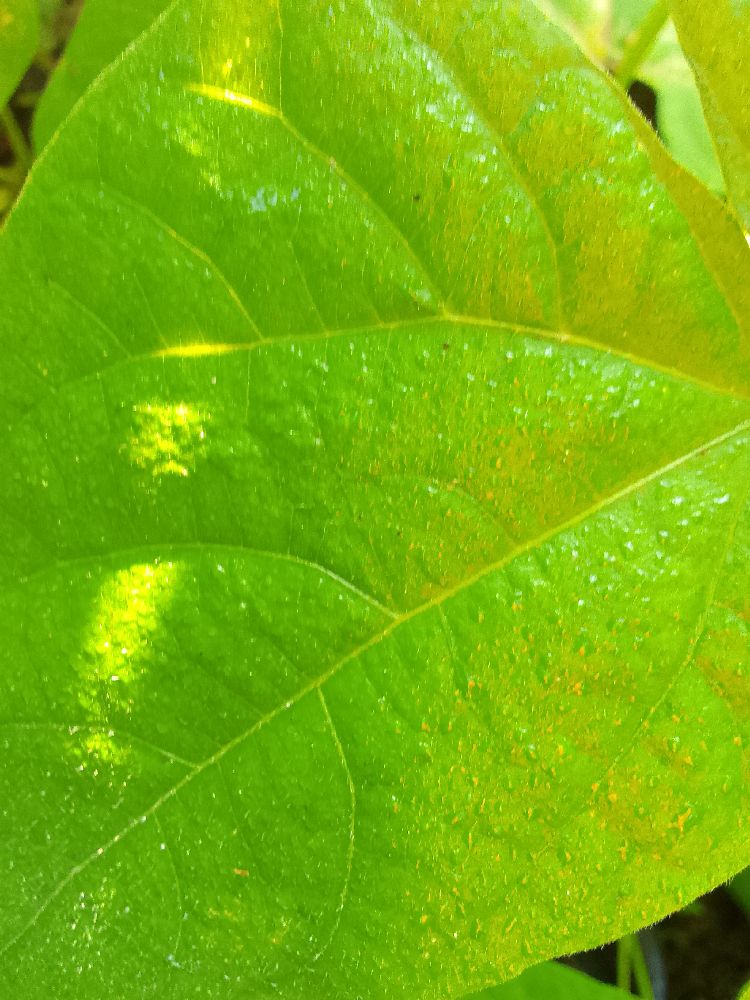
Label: healthy